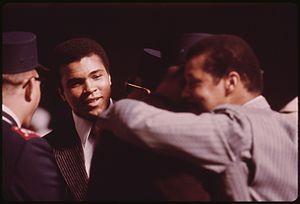
Muhammad Ali — nom couramment retranscrit en français Mohamed Ali ou Mohammed Ali — né le 17 janvier 1942 à Louisville, au Kentucky, et mort le 3 juin 2016 à Scottsdale, en Arizona, est un boxeur américain évoluant en catégorie poids lourds, considéré comme un des plus grands boxeurs de tous les temps. Né sous le nom de Cassius Marcellus Clay, Jr., il le change en Mohamed Ali à l'âge de 22 ans après avoir rejoint l'organisation Nation of Islam en 1965 au moment de sa conversion à l'islam. Considéré comme une icône culturelle, Mohamed Ali a été à la fois adulé et vilipendé.